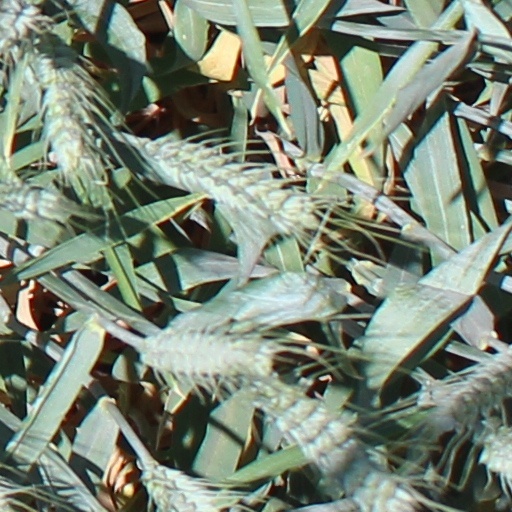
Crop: wheat